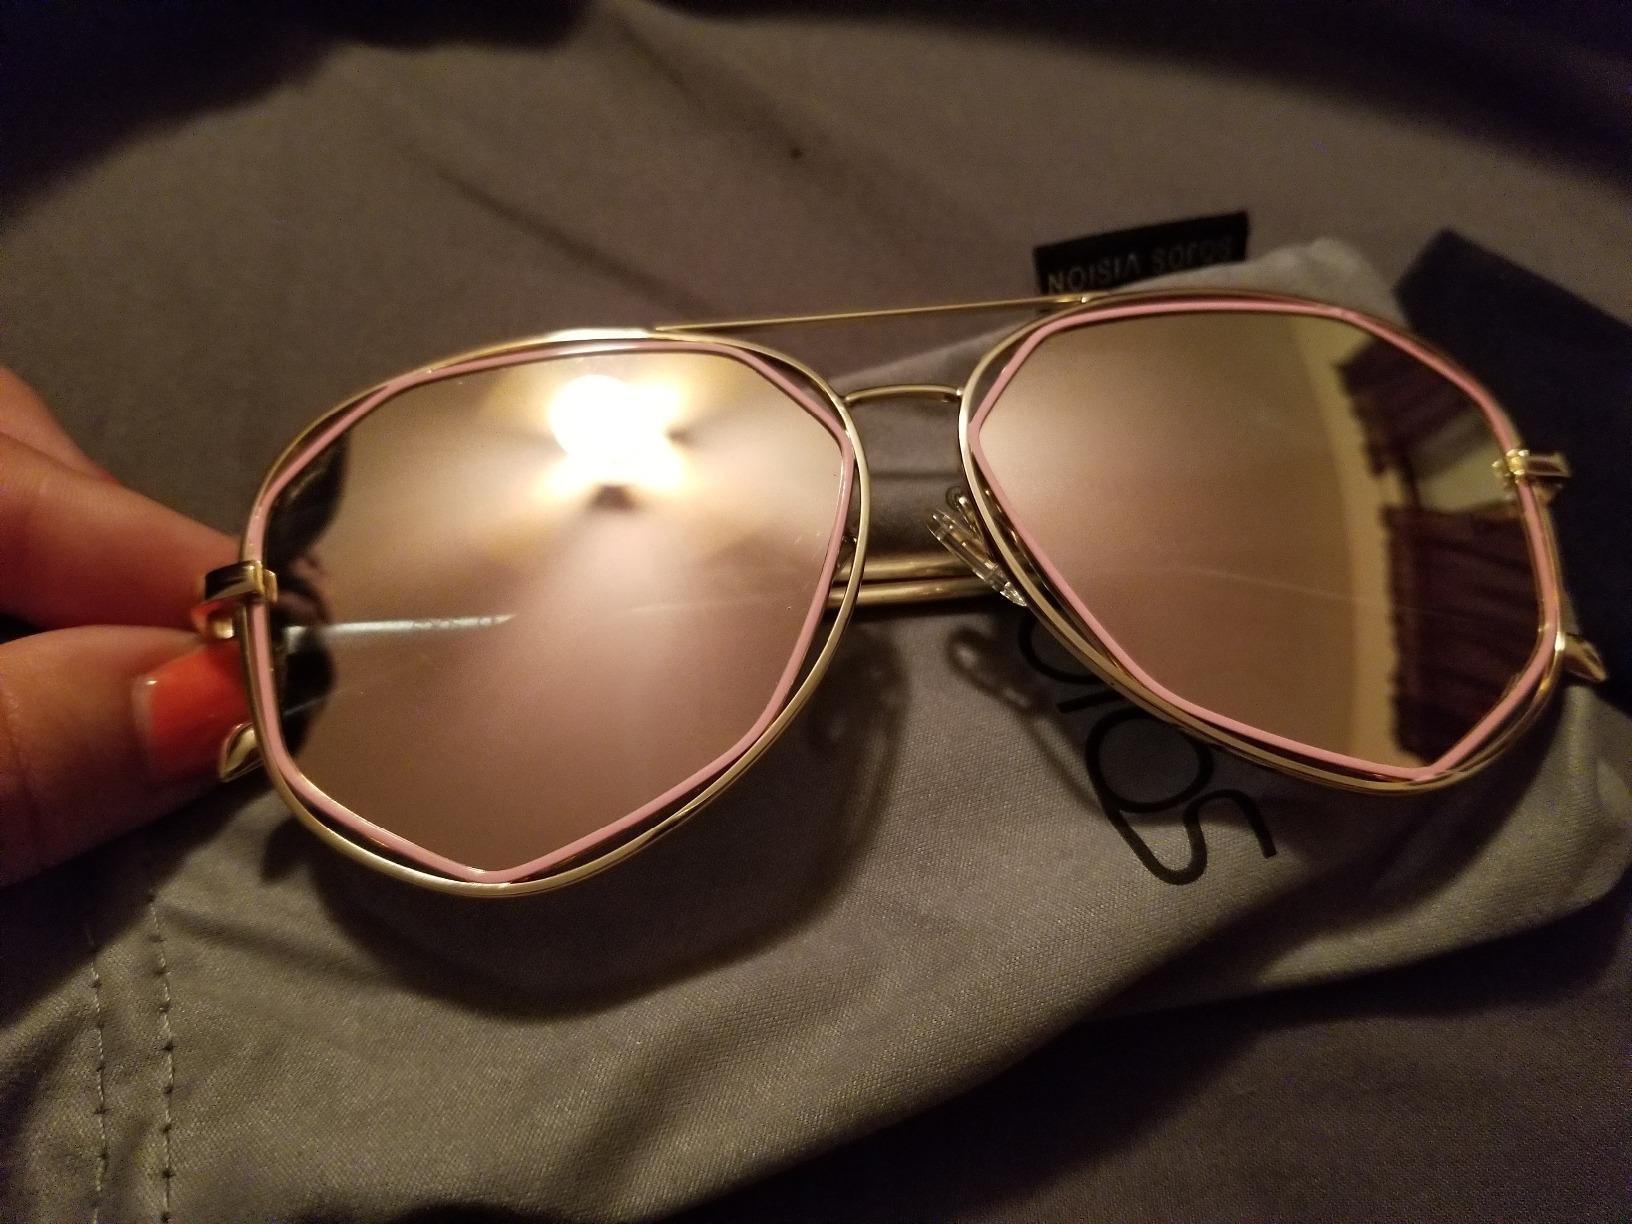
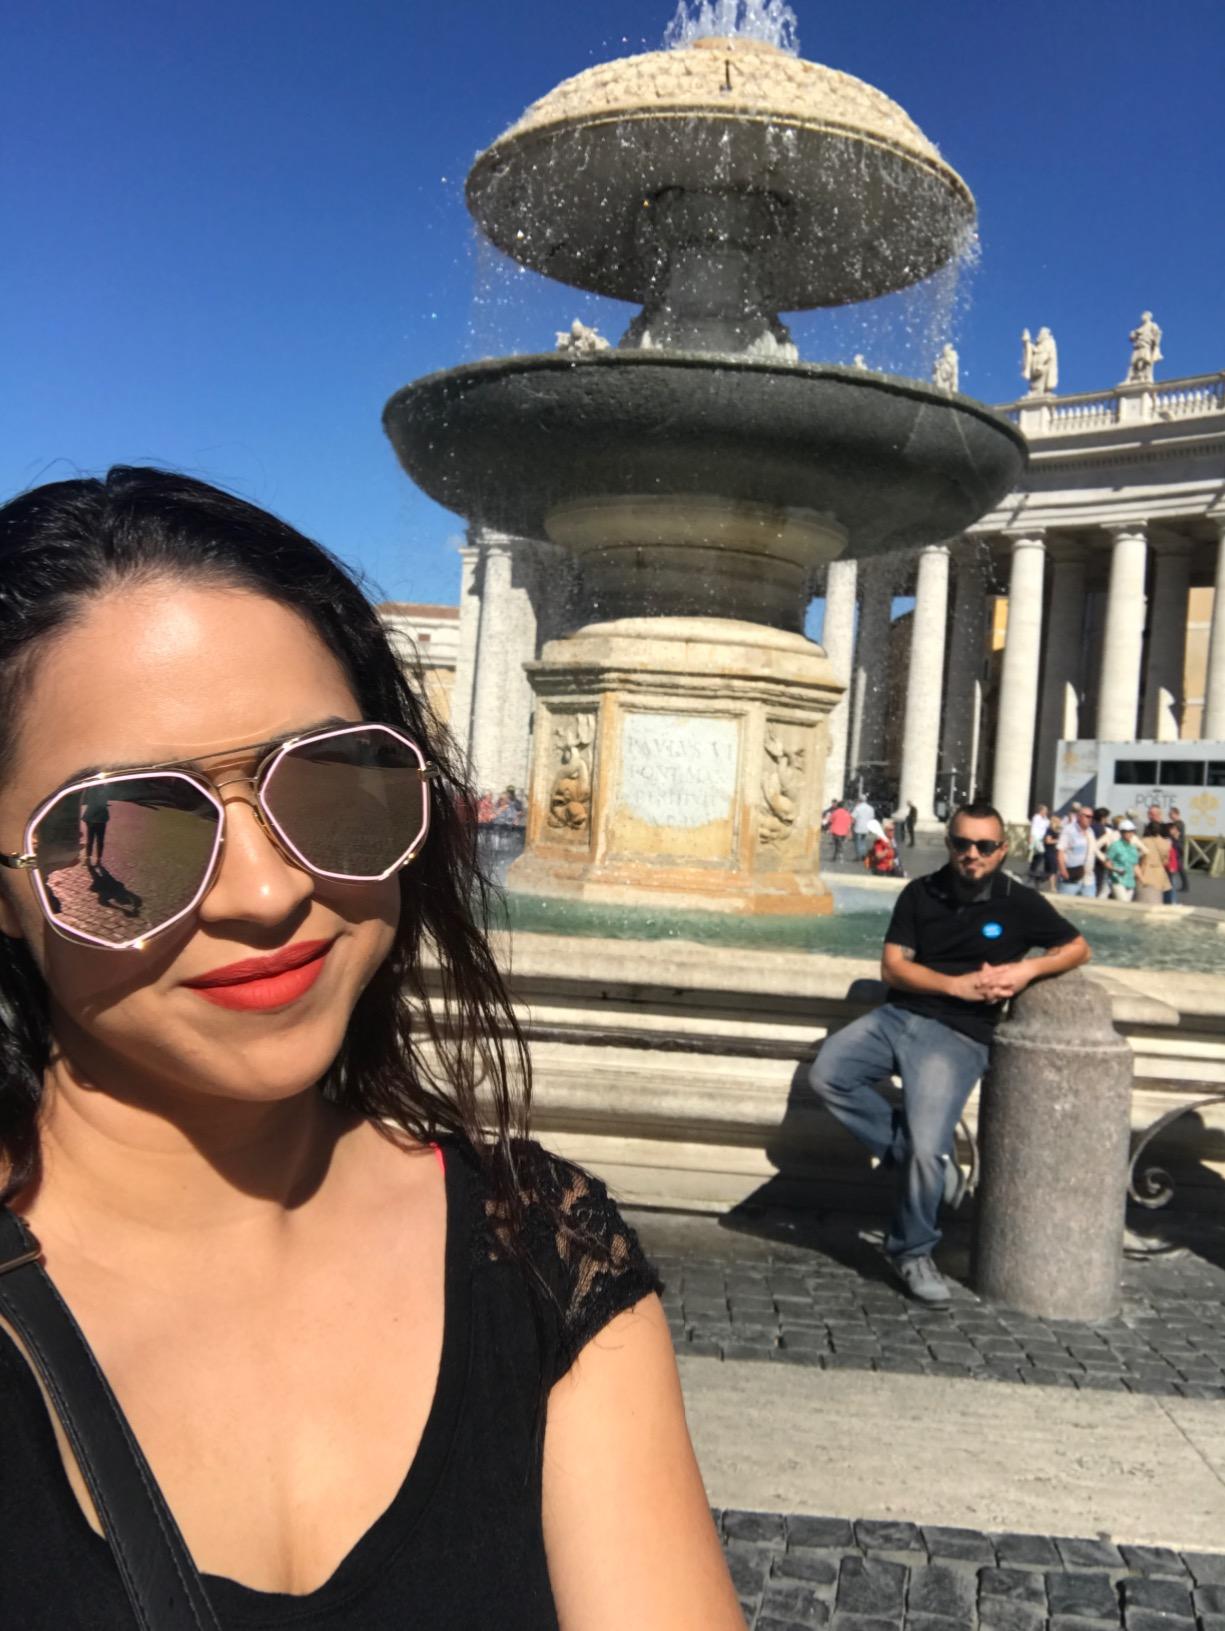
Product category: accessories_sunglasses
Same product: yes